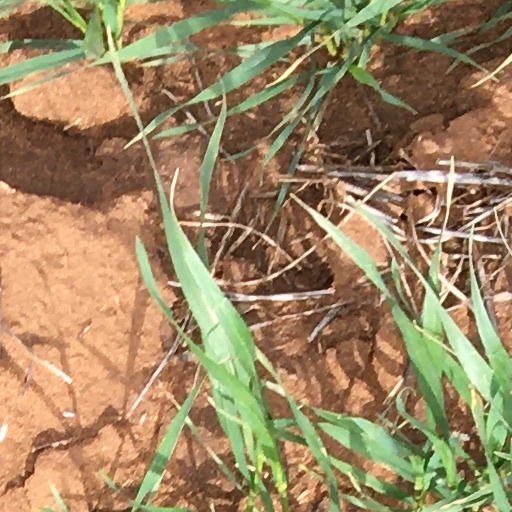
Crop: wheat